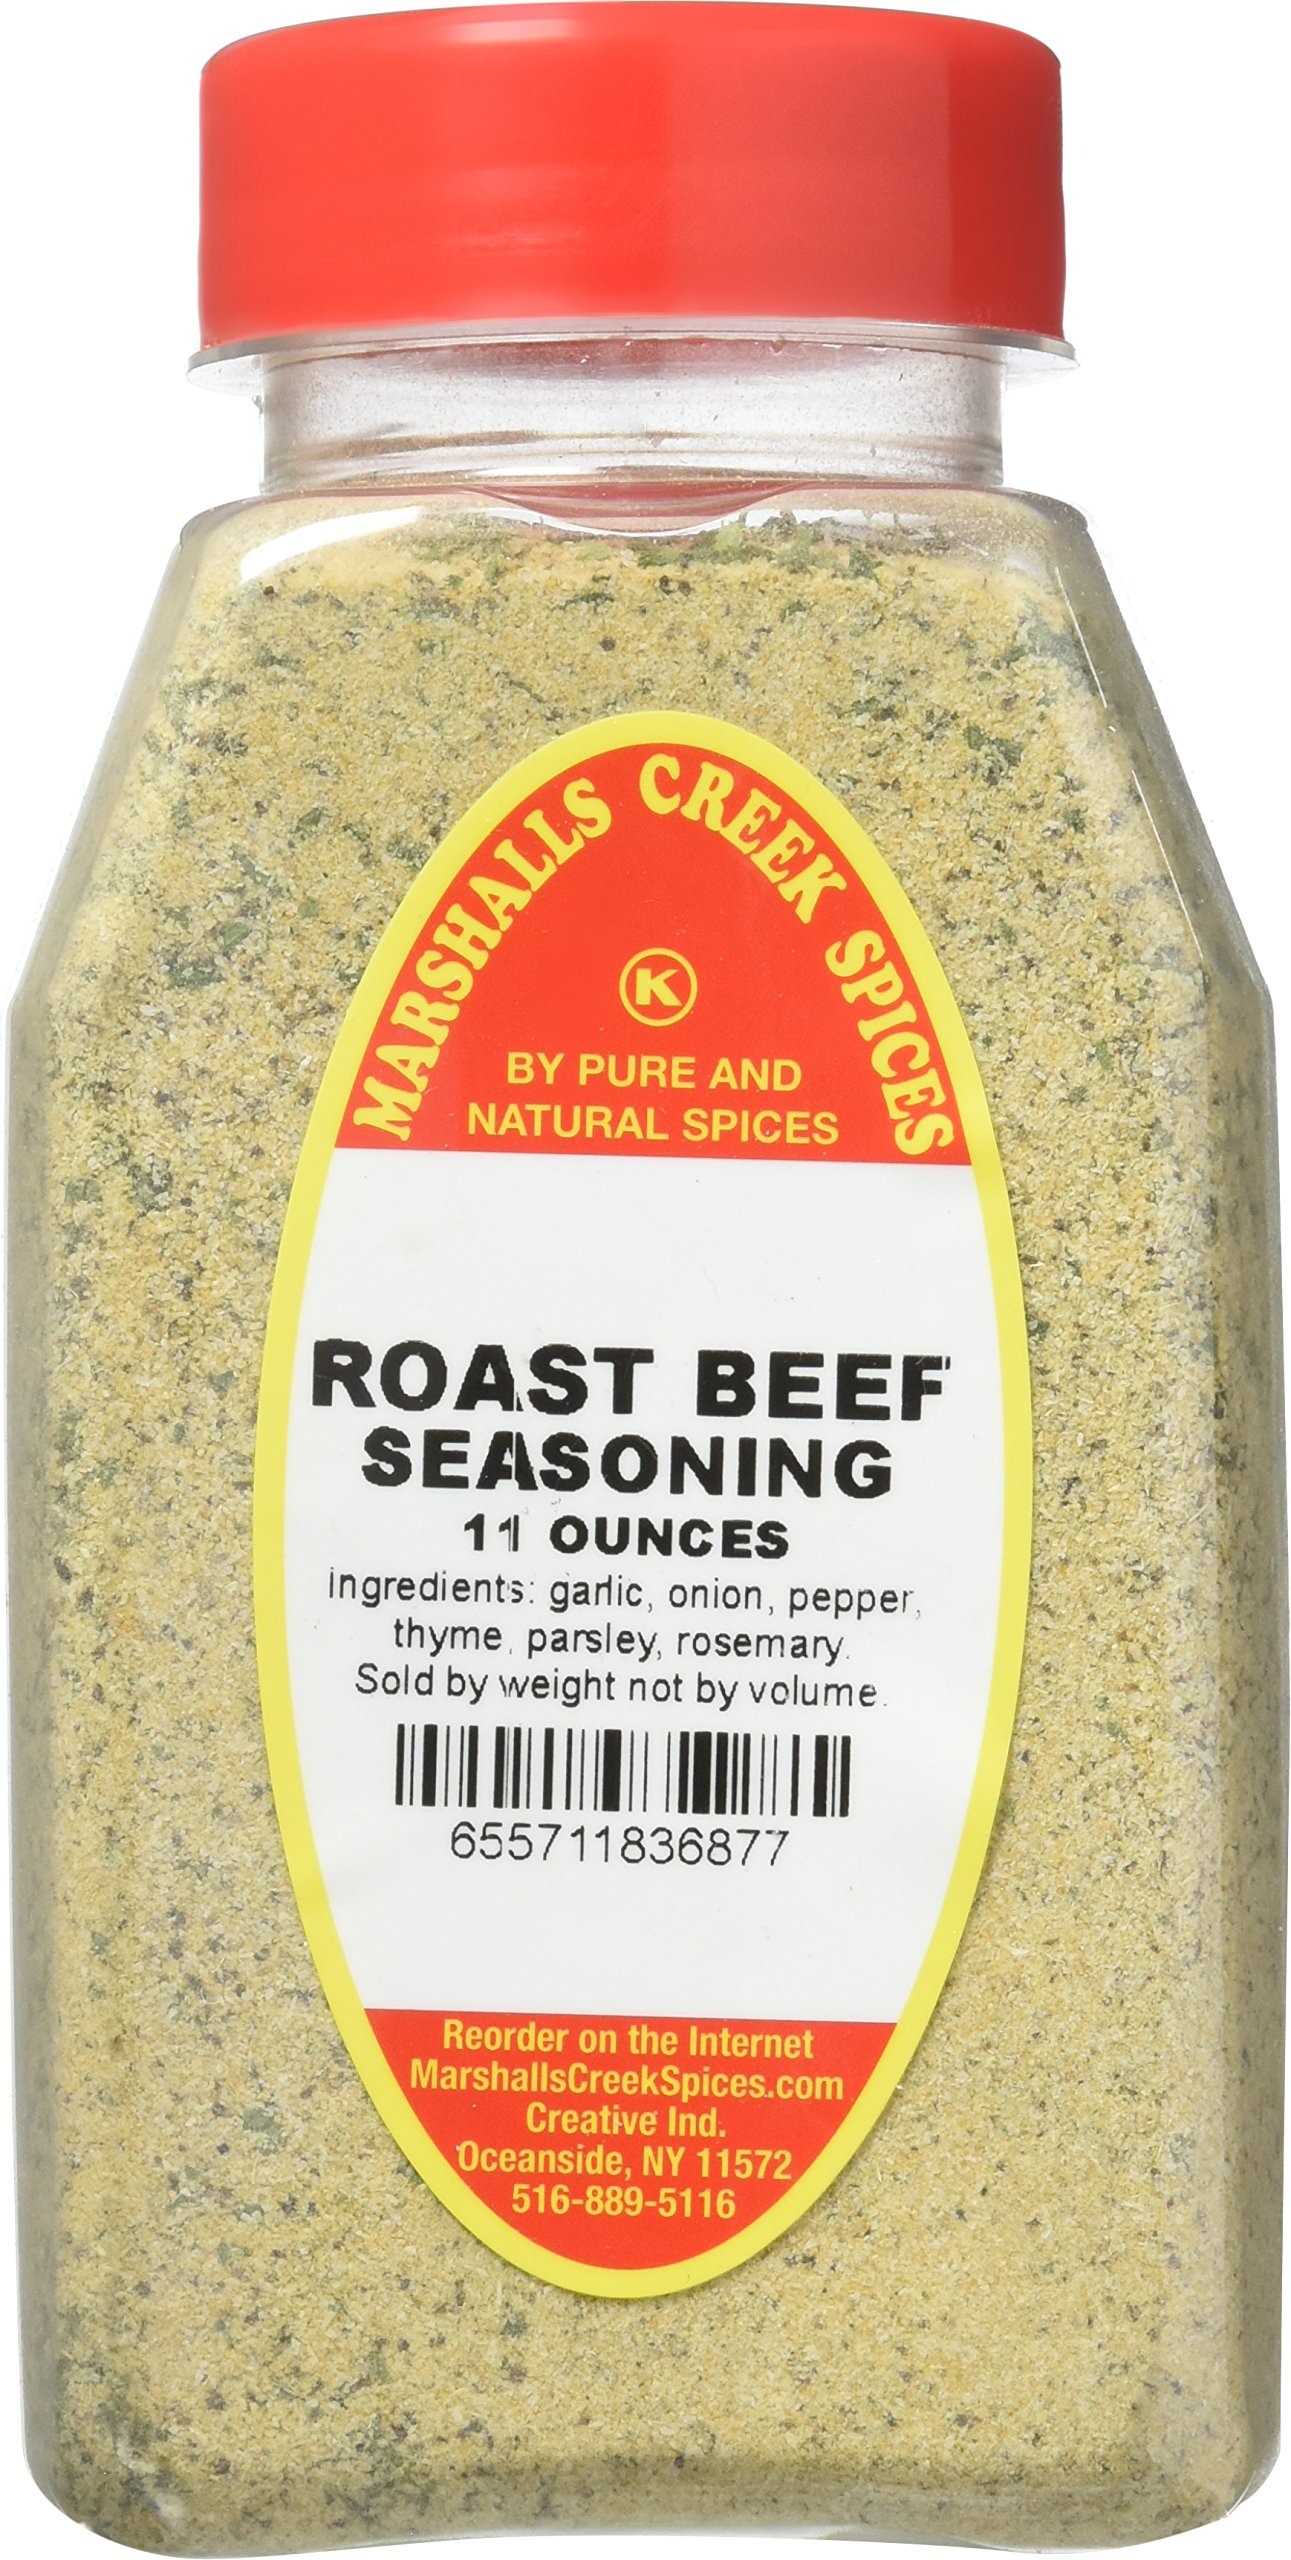
Item Name: Marshall’s Creek Spices Kosher No Salt, Roast Beef Seasoning, 11 Ounce
Bullet Point 1: Marshalls Creek Spices buys in small quantities and packs weekly providing the freshest spices possible. Fresher spices means more flavor and a longer shelf life.
Bullet Point 2: No Fillers
Bullet Point 3: No MSG
Bullet Point 4: All Natural
Bullet Point 5: This Case Contains 12 Jars
Value: 11.0
Unit: ounce

Price: 11.98